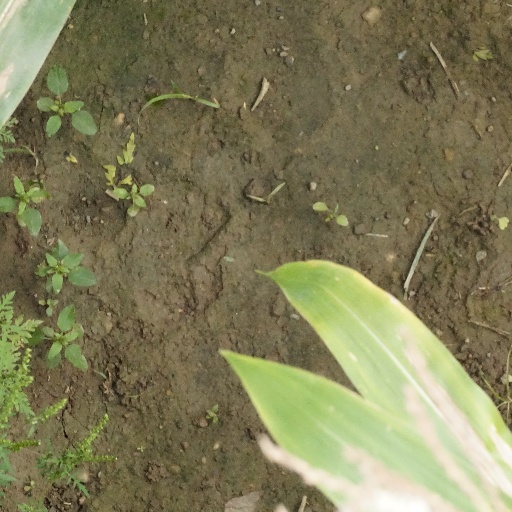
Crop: maize; corn